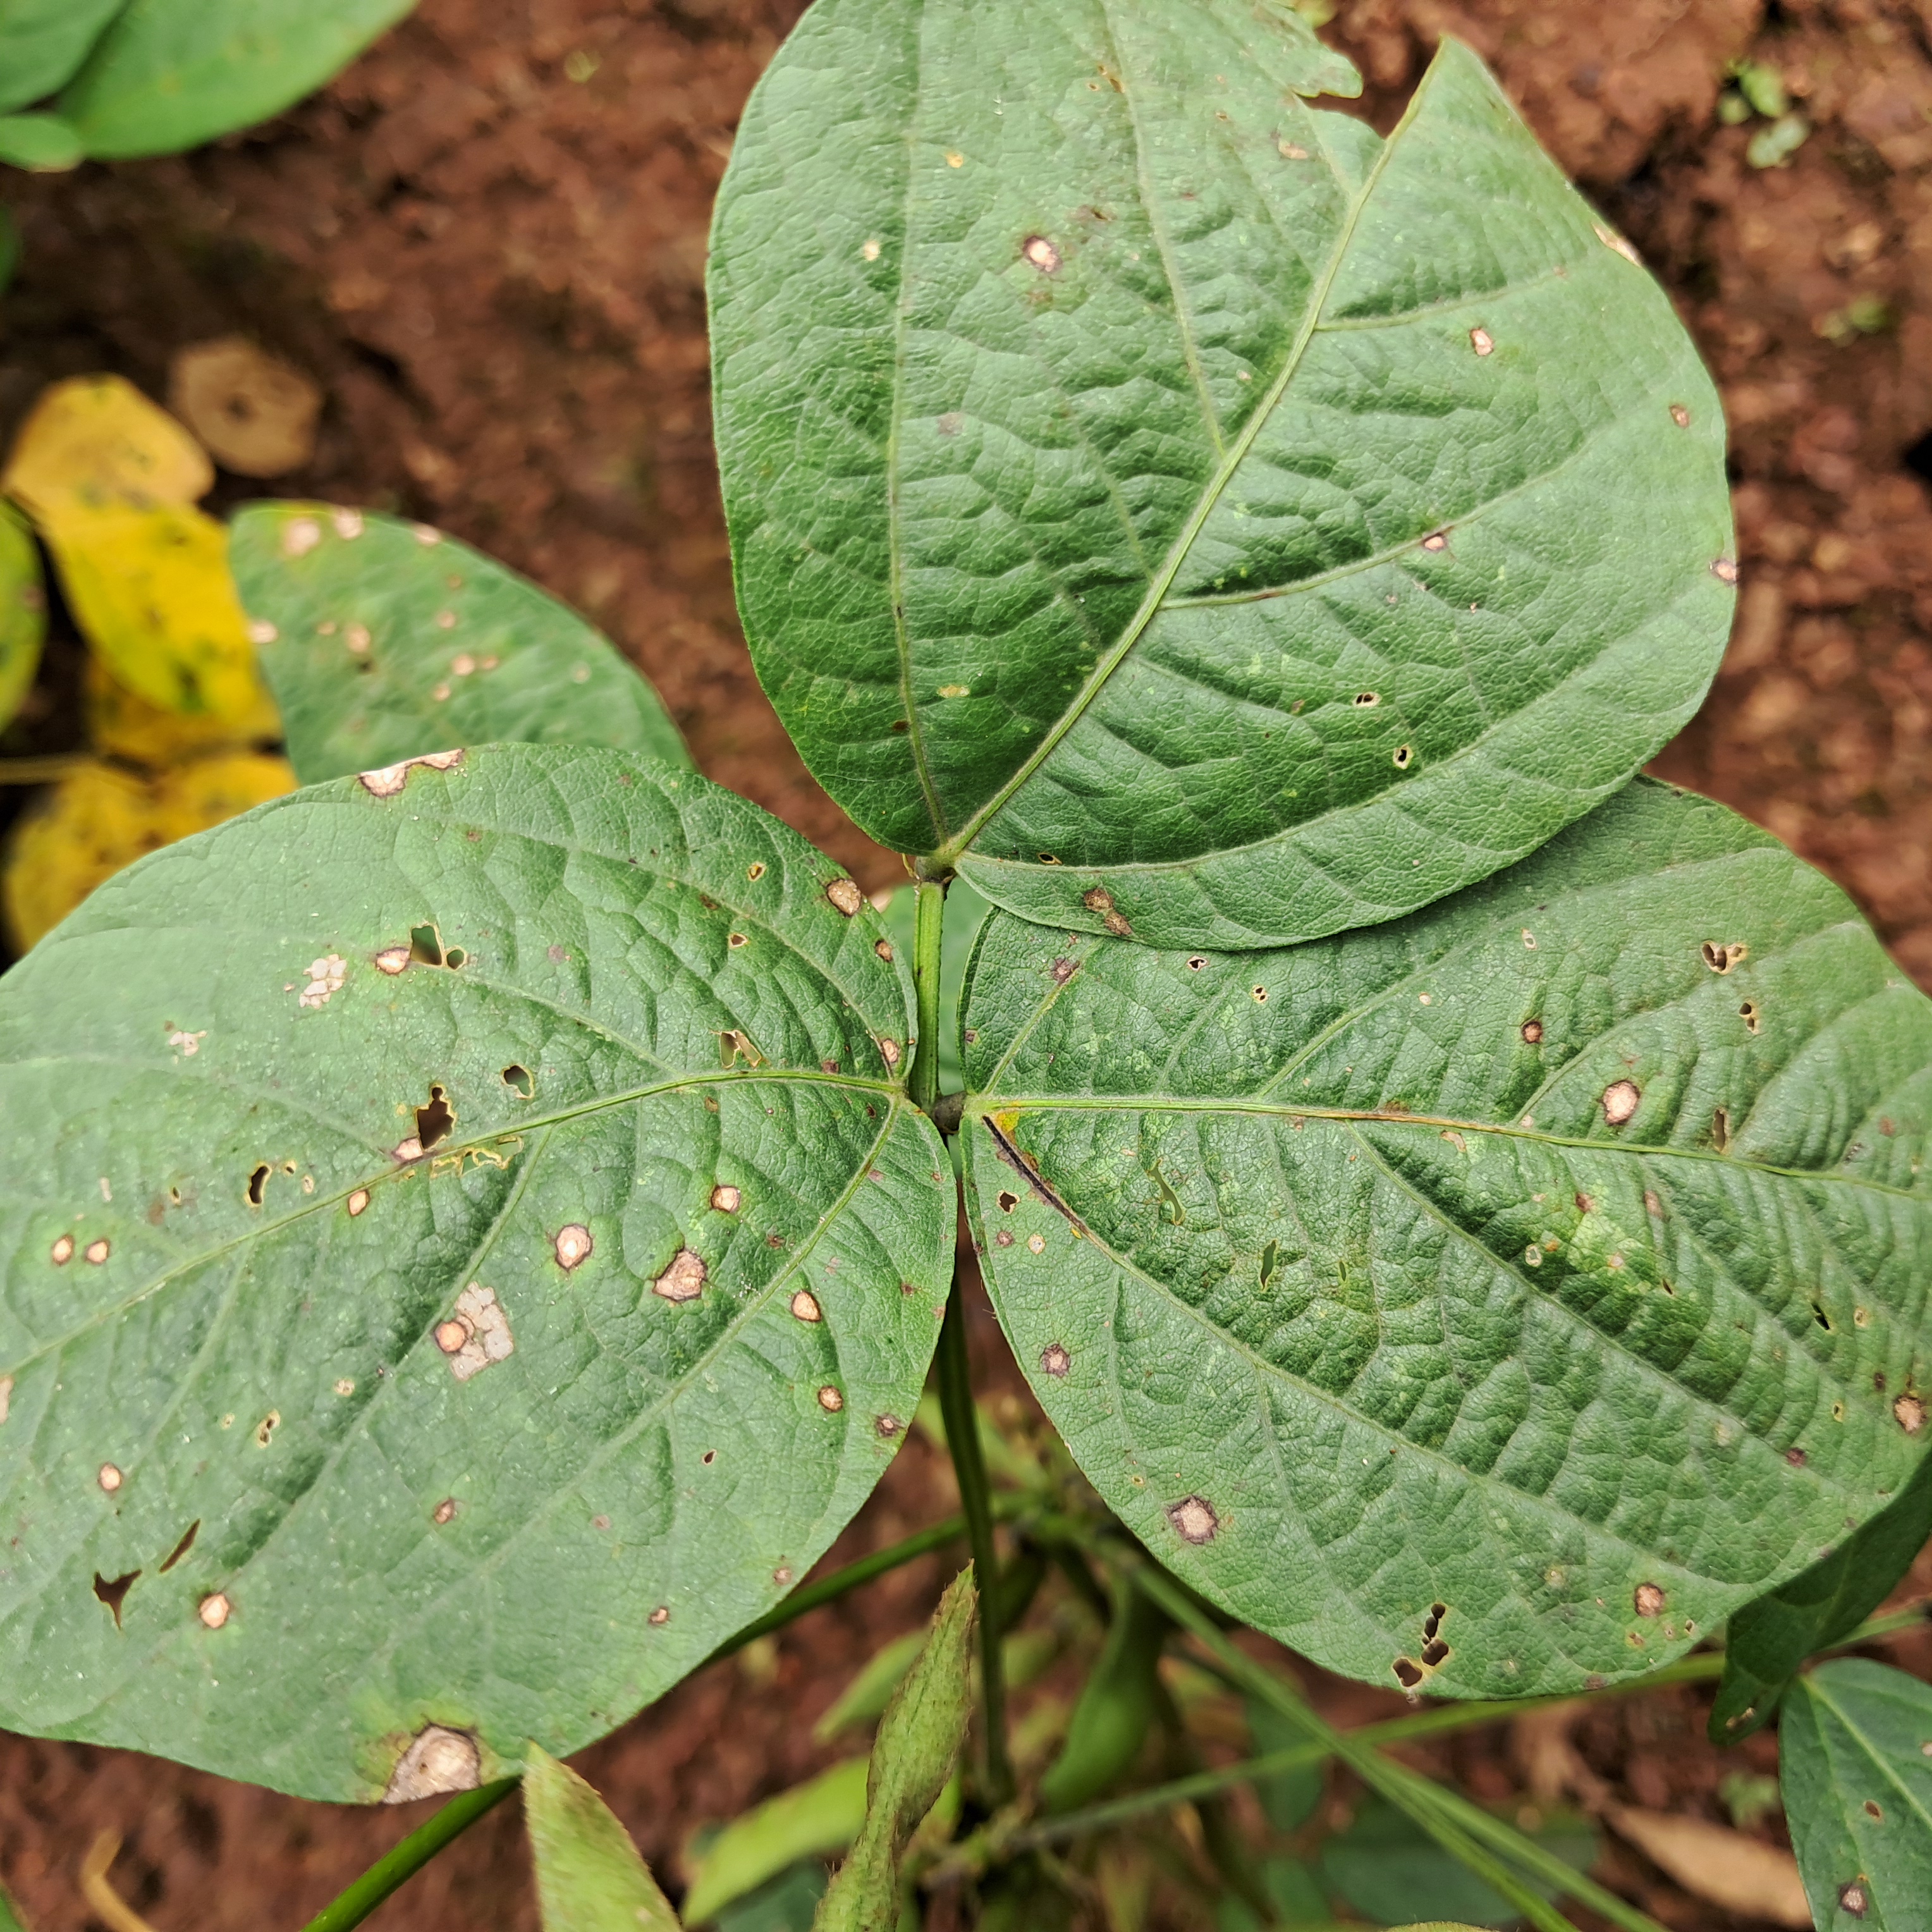
Label: Spectoria_Brown_Spot